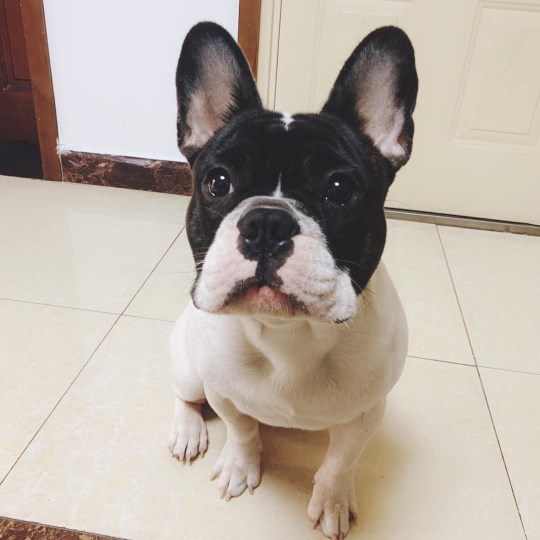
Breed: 1121-n000002-French_bulldog